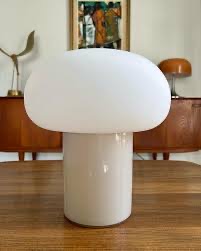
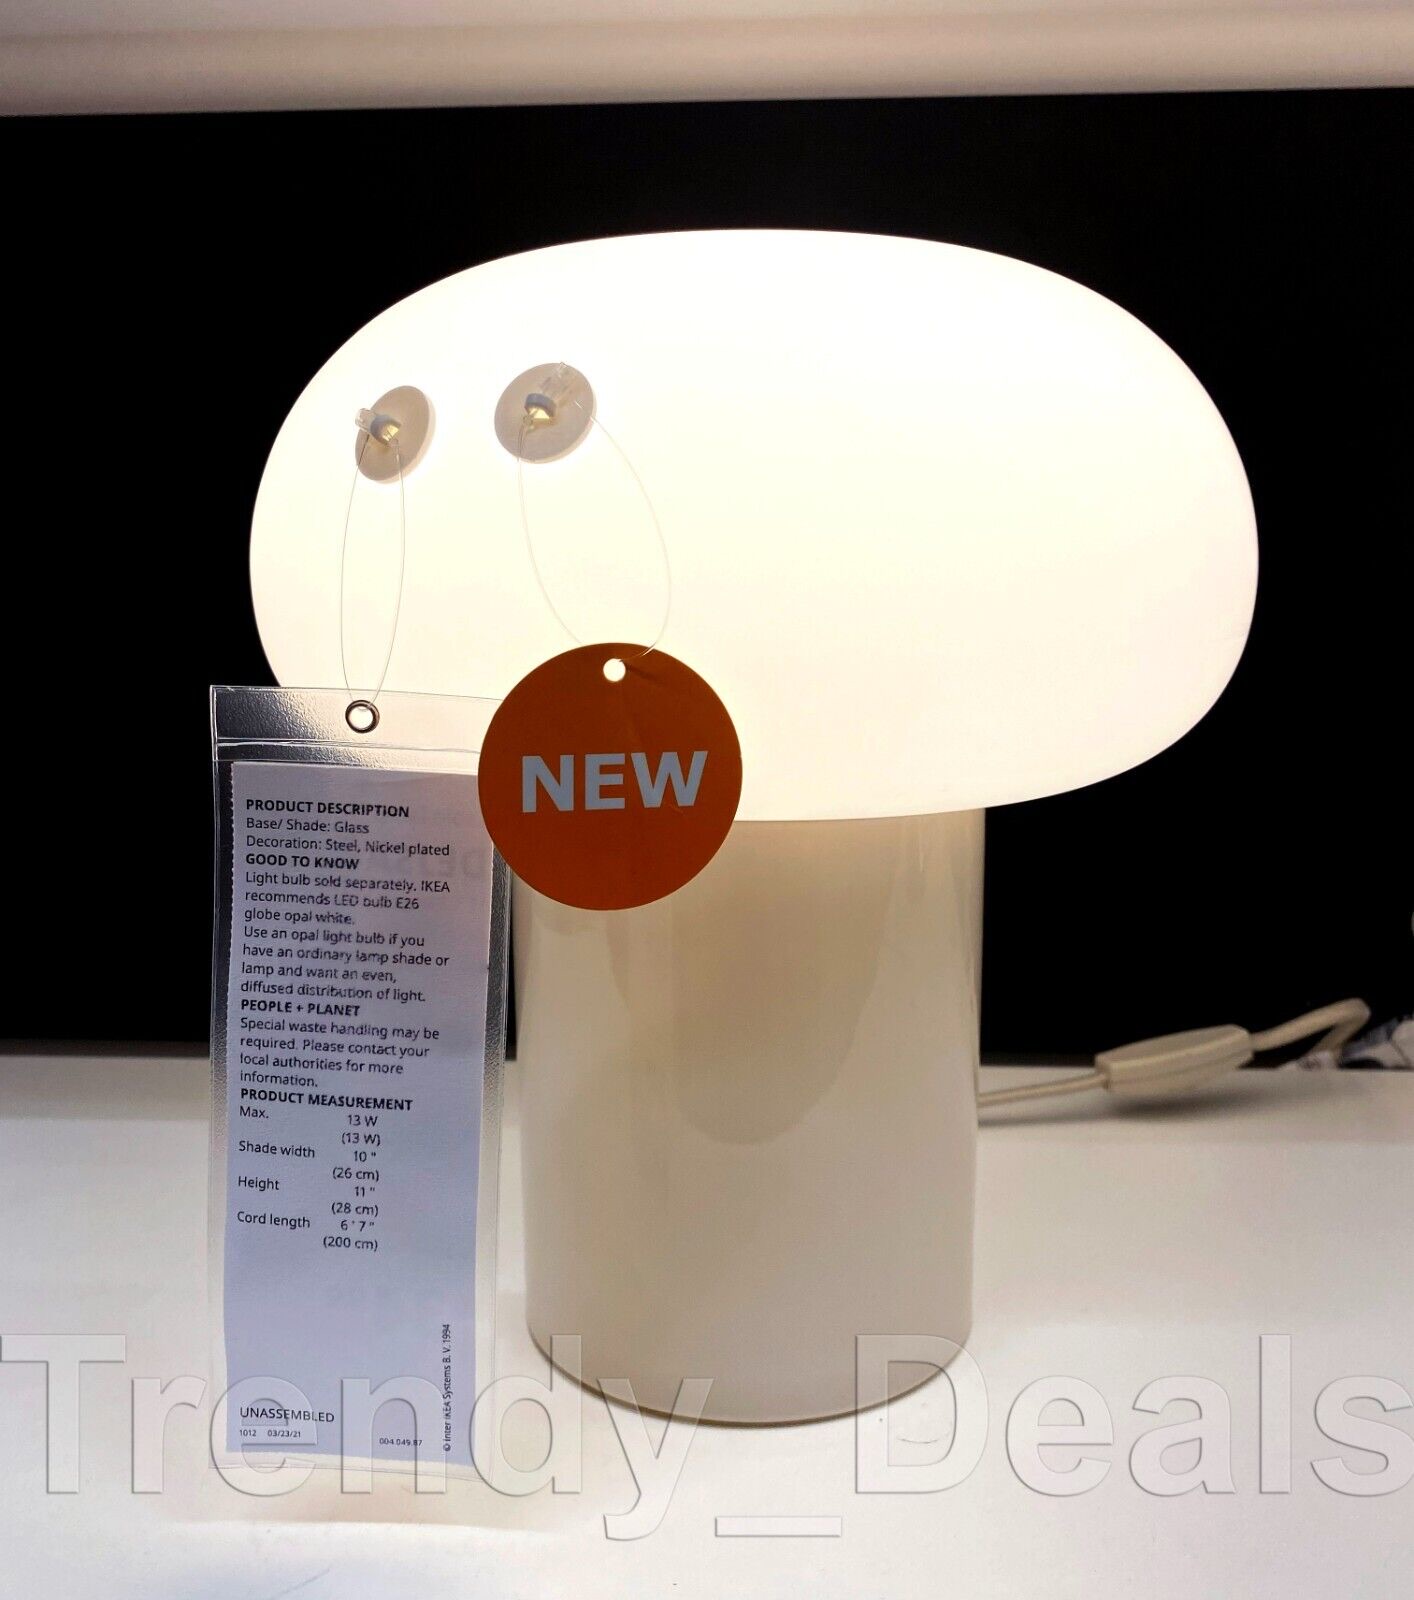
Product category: misc
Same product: yes